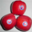
Label: apple